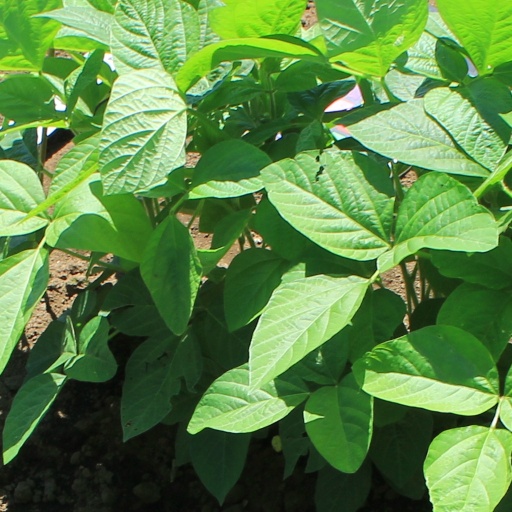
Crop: soybean